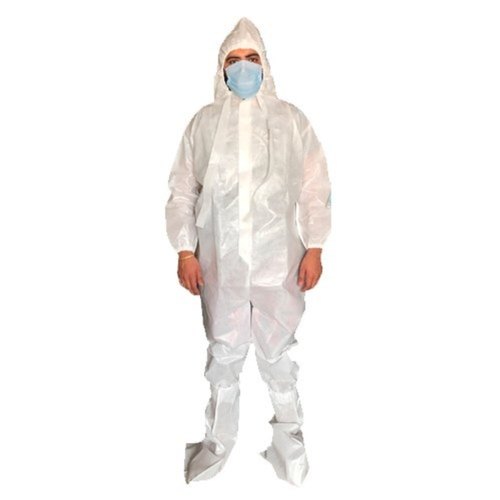
Objects detected:
Mask
Coverall